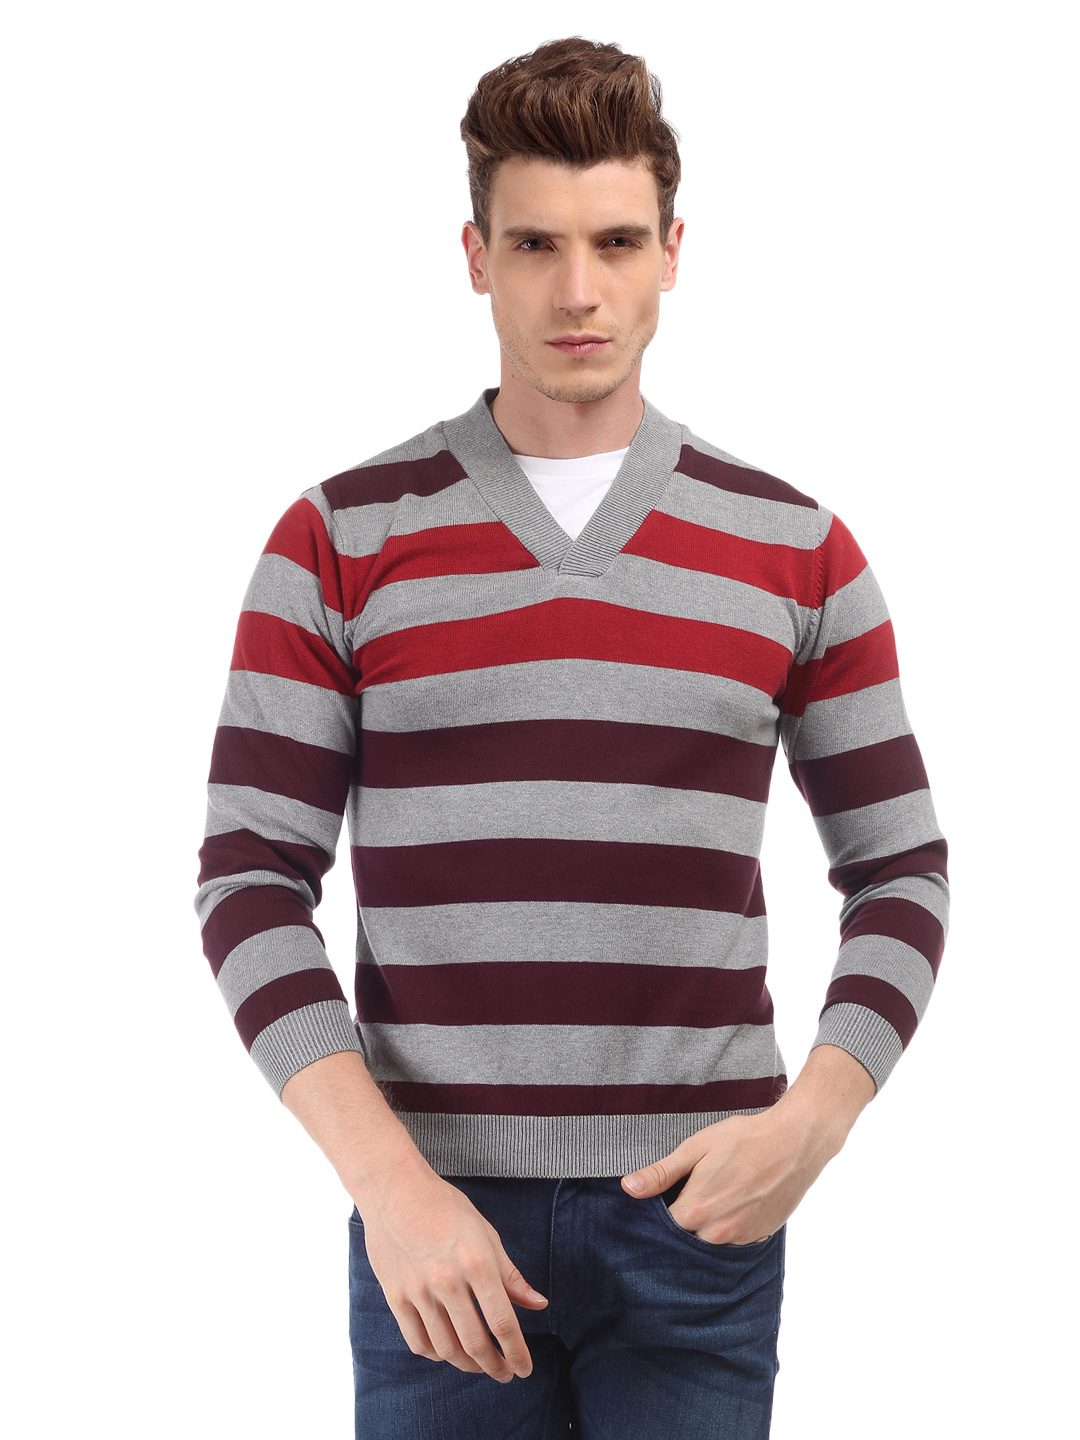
Wills Lifestyle Men Grey Striped Sweater
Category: Apparel / Topwear / Sweaters
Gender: Men
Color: Grey
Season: Spring 2013
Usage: Casual